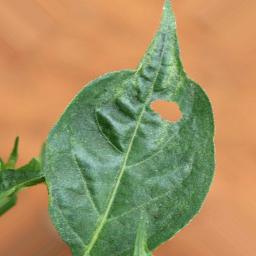
Label: mites_and_trips